Hold Back the Night

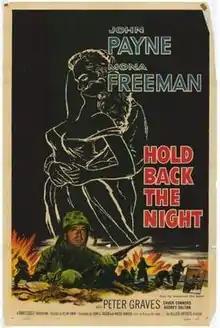
Original film poster

Hold Back the Night is a 1956 American war film about the Korean War based on the 1951 novel by Pat Frank, who had been a war correspondent in Korea. The film was directed by Allan Dwan; his third film with John Payne and his third film about the United States Marine Corps, the others being "Abroad with Two Yanks" (1944) and "Sands of Iwo Jima" (1949).